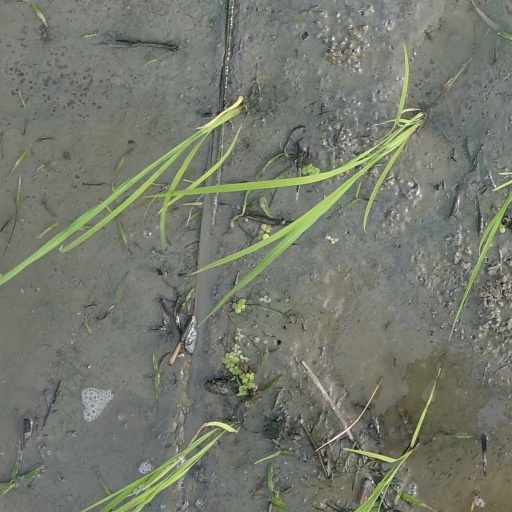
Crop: rice